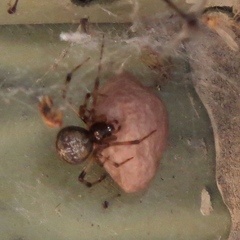
Species: Parasteatoda_tepidariorum